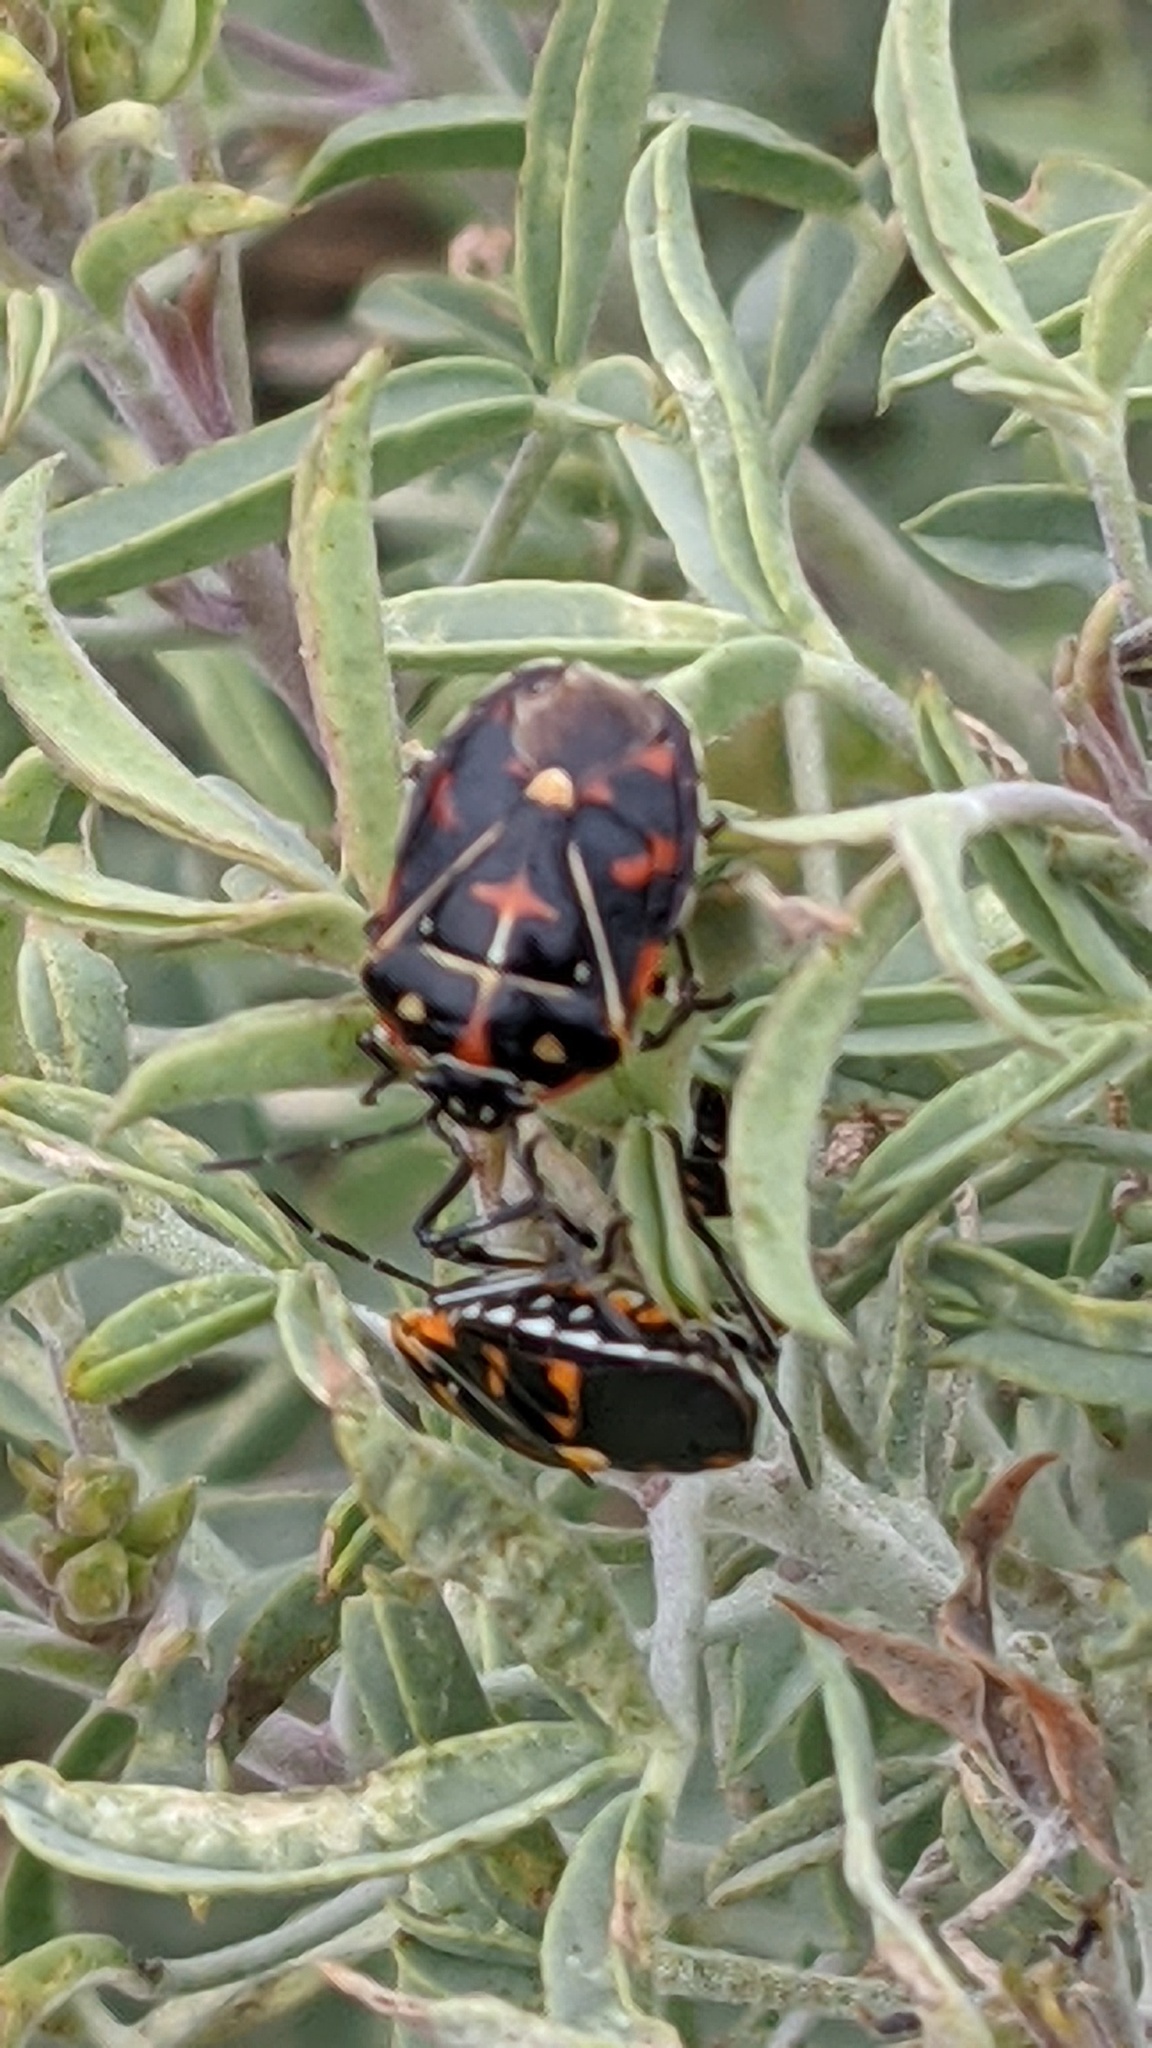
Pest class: stink_bug